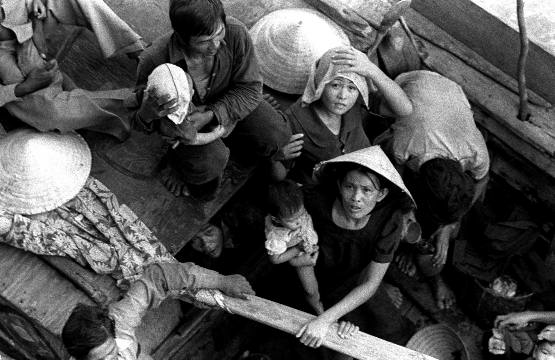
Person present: Yes